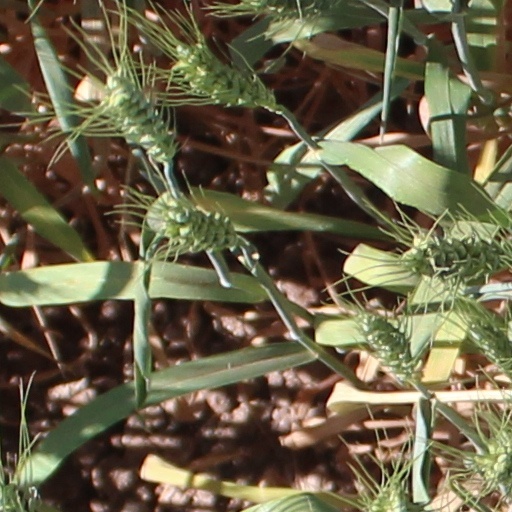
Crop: wheat